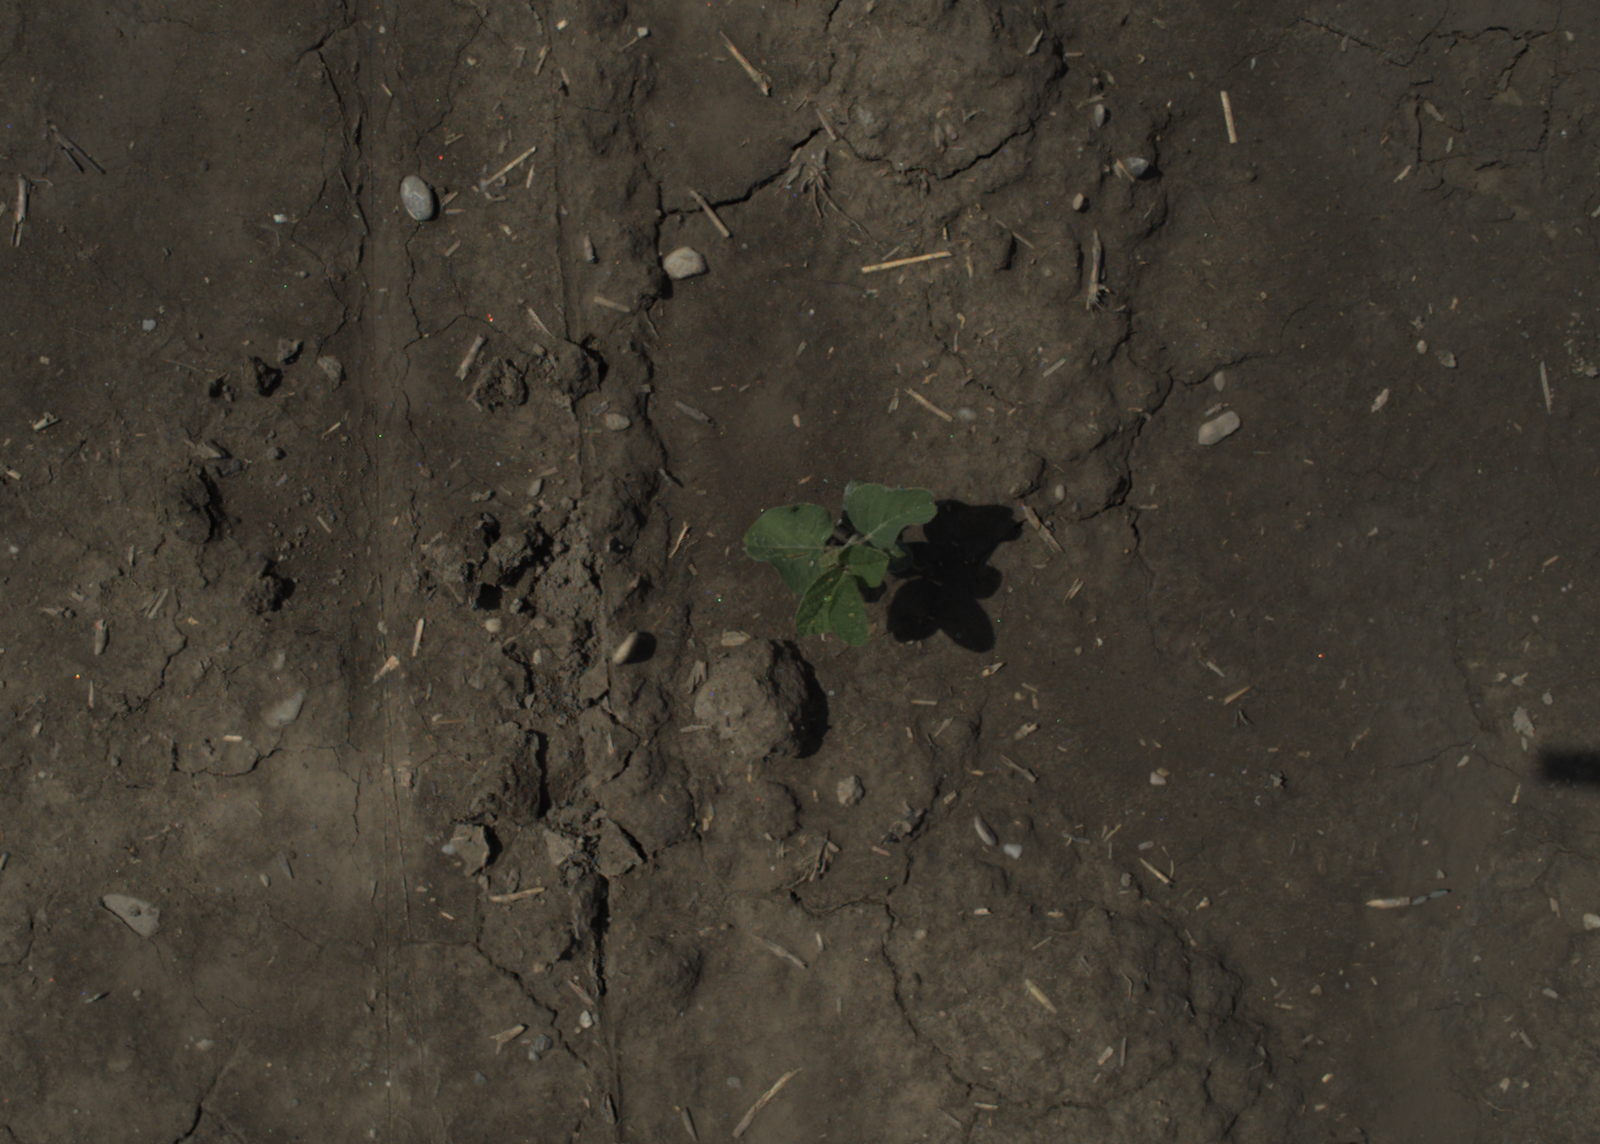
Capture date: 29.06.2021 11:32:33
Weather: sunny
Wind: strong
Seeding date: 08.06.2021
Plant canopy height (mm): 962